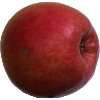
Label: Apple Crimson Snow 1